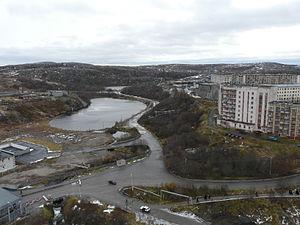
Gadjievo est une ville fermée de l'oblast de Mourmansk, en Russie. Sa population s'élevait à 13 259 habitants en 2019. Gadjievo abrite une base navale de la flotte russe.